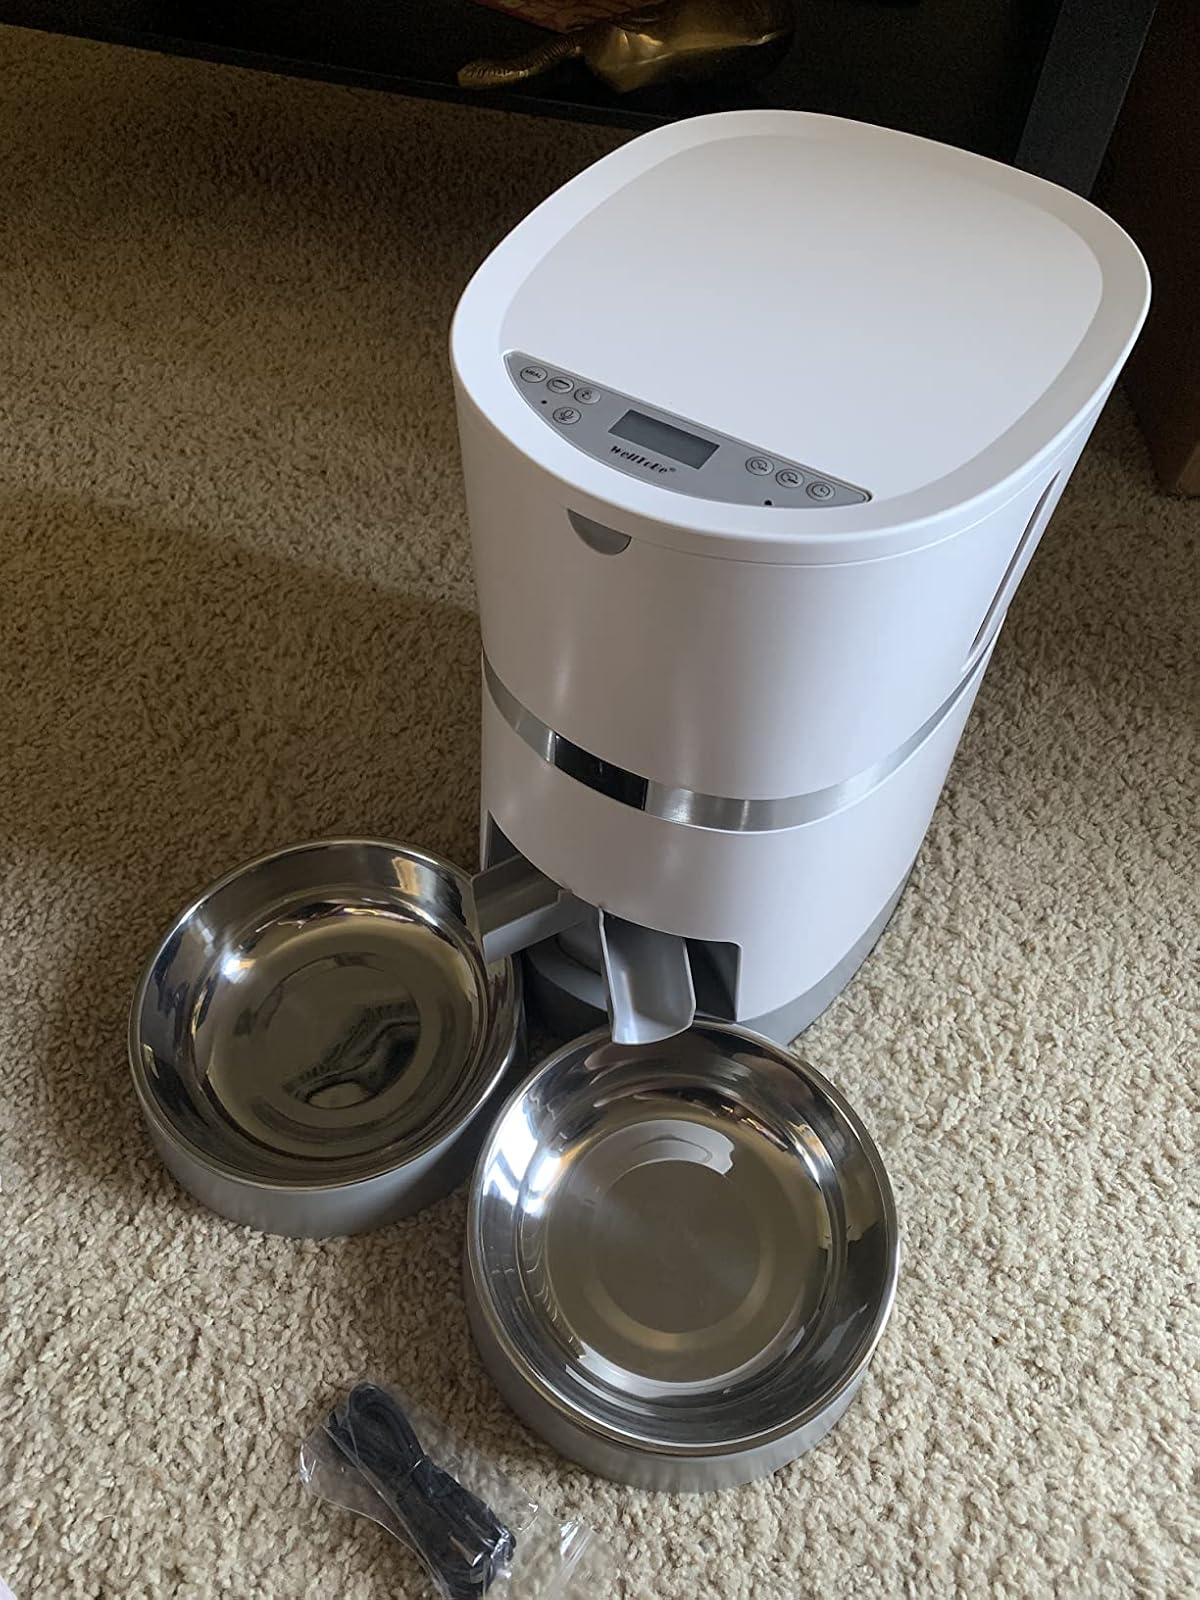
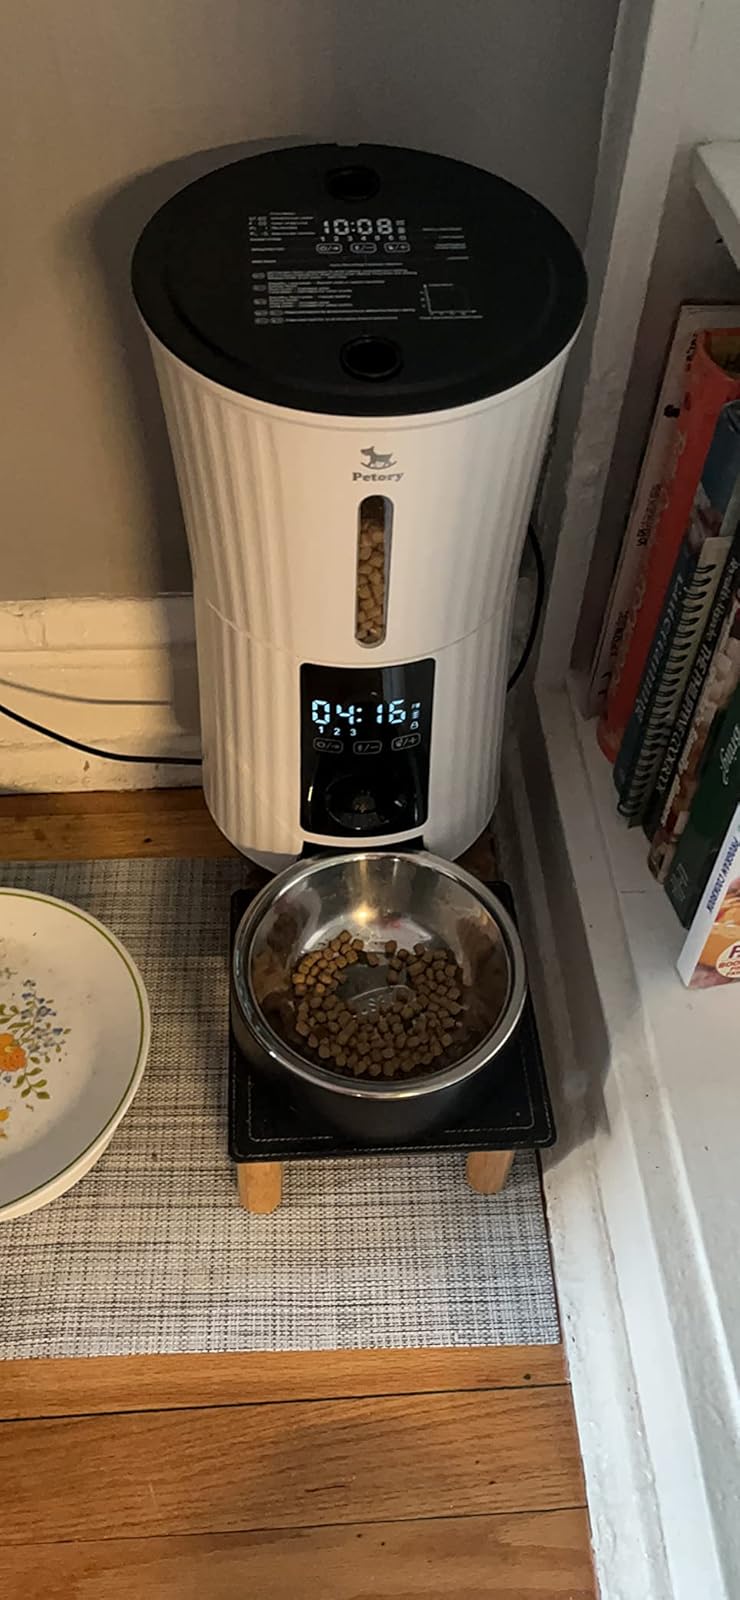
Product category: items_feeder
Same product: no